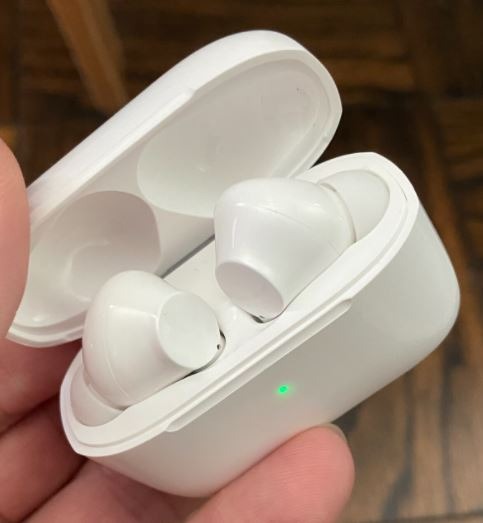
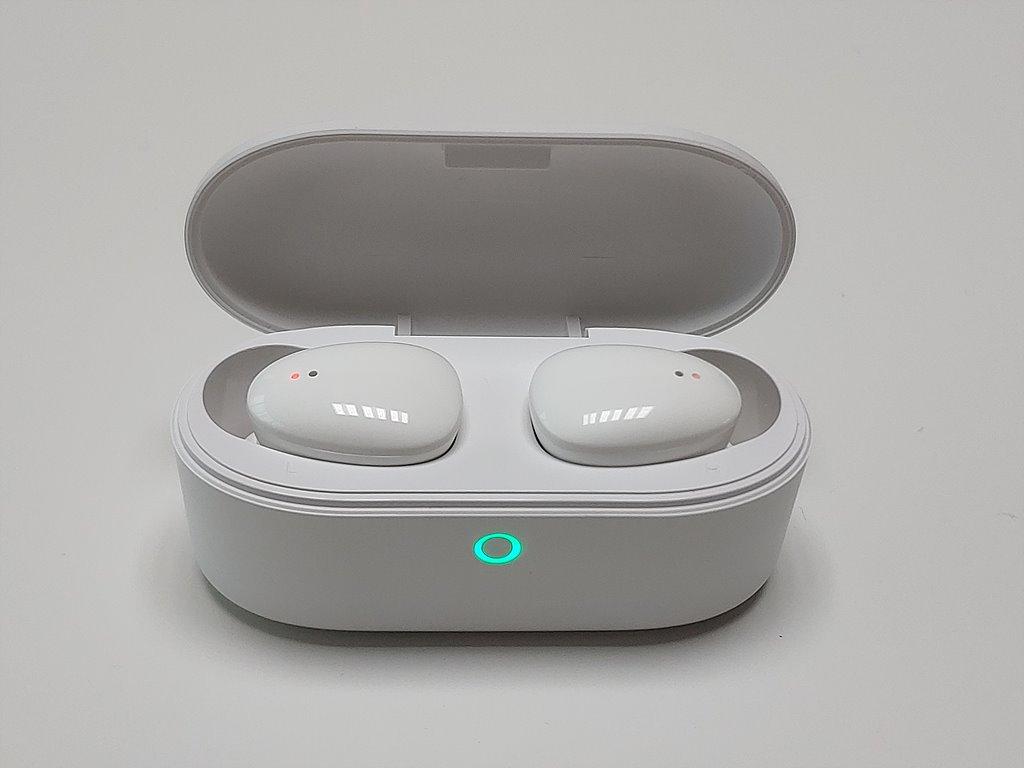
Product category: earbuds
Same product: no